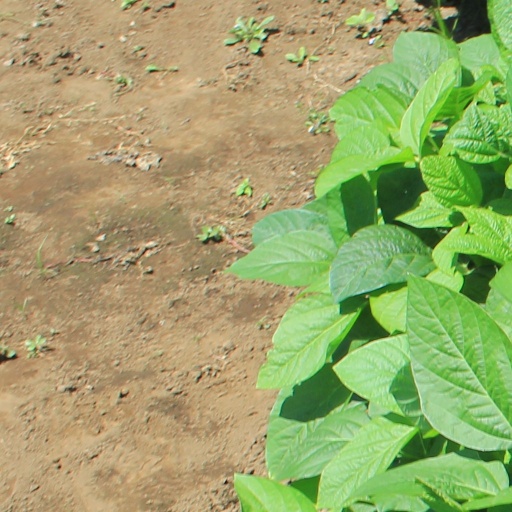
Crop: soybean